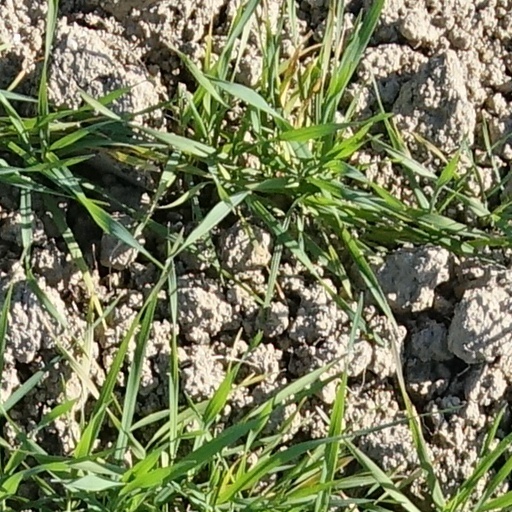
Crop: wheat